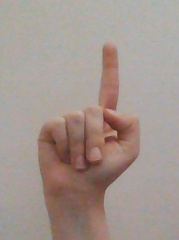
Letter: bb